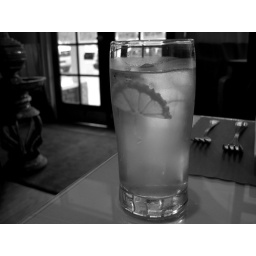
I was looking at the lemon in my water. (I love green curry!)